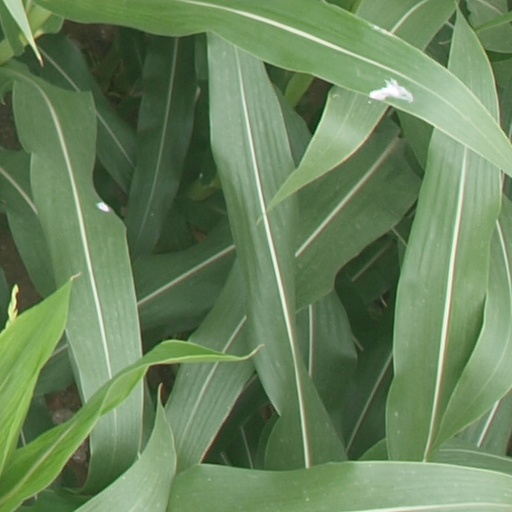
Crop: maize; corn